Altazimuth mount

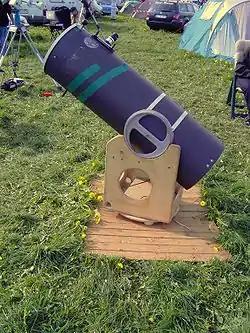
A Newtonian telescope on a simple Dobsonian mount

An altazimuth mount or alt-azimuth mount is a simple two-axis mount for supporting and rotating an instrument about two perpendicular axes – one vertical and the other horizontal. Rotation about the vertical axis varies the azimuth (compass bearing) of the pointing direction of the instrument. Rotation about the horizontal axis varies the altitude angle (angle of elevation) of the pointing direction.